Sky position (RA, Dec in degrees): 51.327, -0.1565
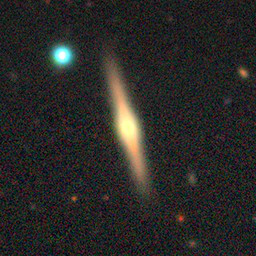
Galaxy morphology: Edge-on Galaxies with Bulge